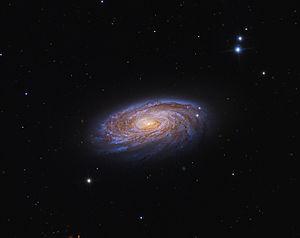
M88 est galaxie spirale située dans la constellation de la Chevelure de Bérénice à une distance d'environ 59 millions d'années-lumière de la Voie lactée. Elle a été découverte par l'astronome français Charles Messier en 1781.